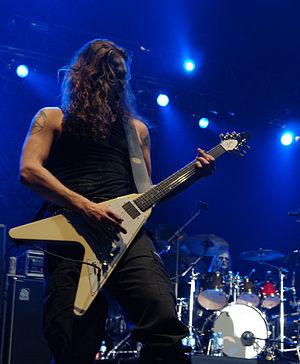
Morgan Steinmeyer Håkansson, également connu sous le pseudonyme de Evil, est un musicien suédois de metal, connu pour être le guitariste du groupe Marduk. Il est l'un des pionniers de la scène black metal scandinave.